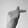
ASL letter: T